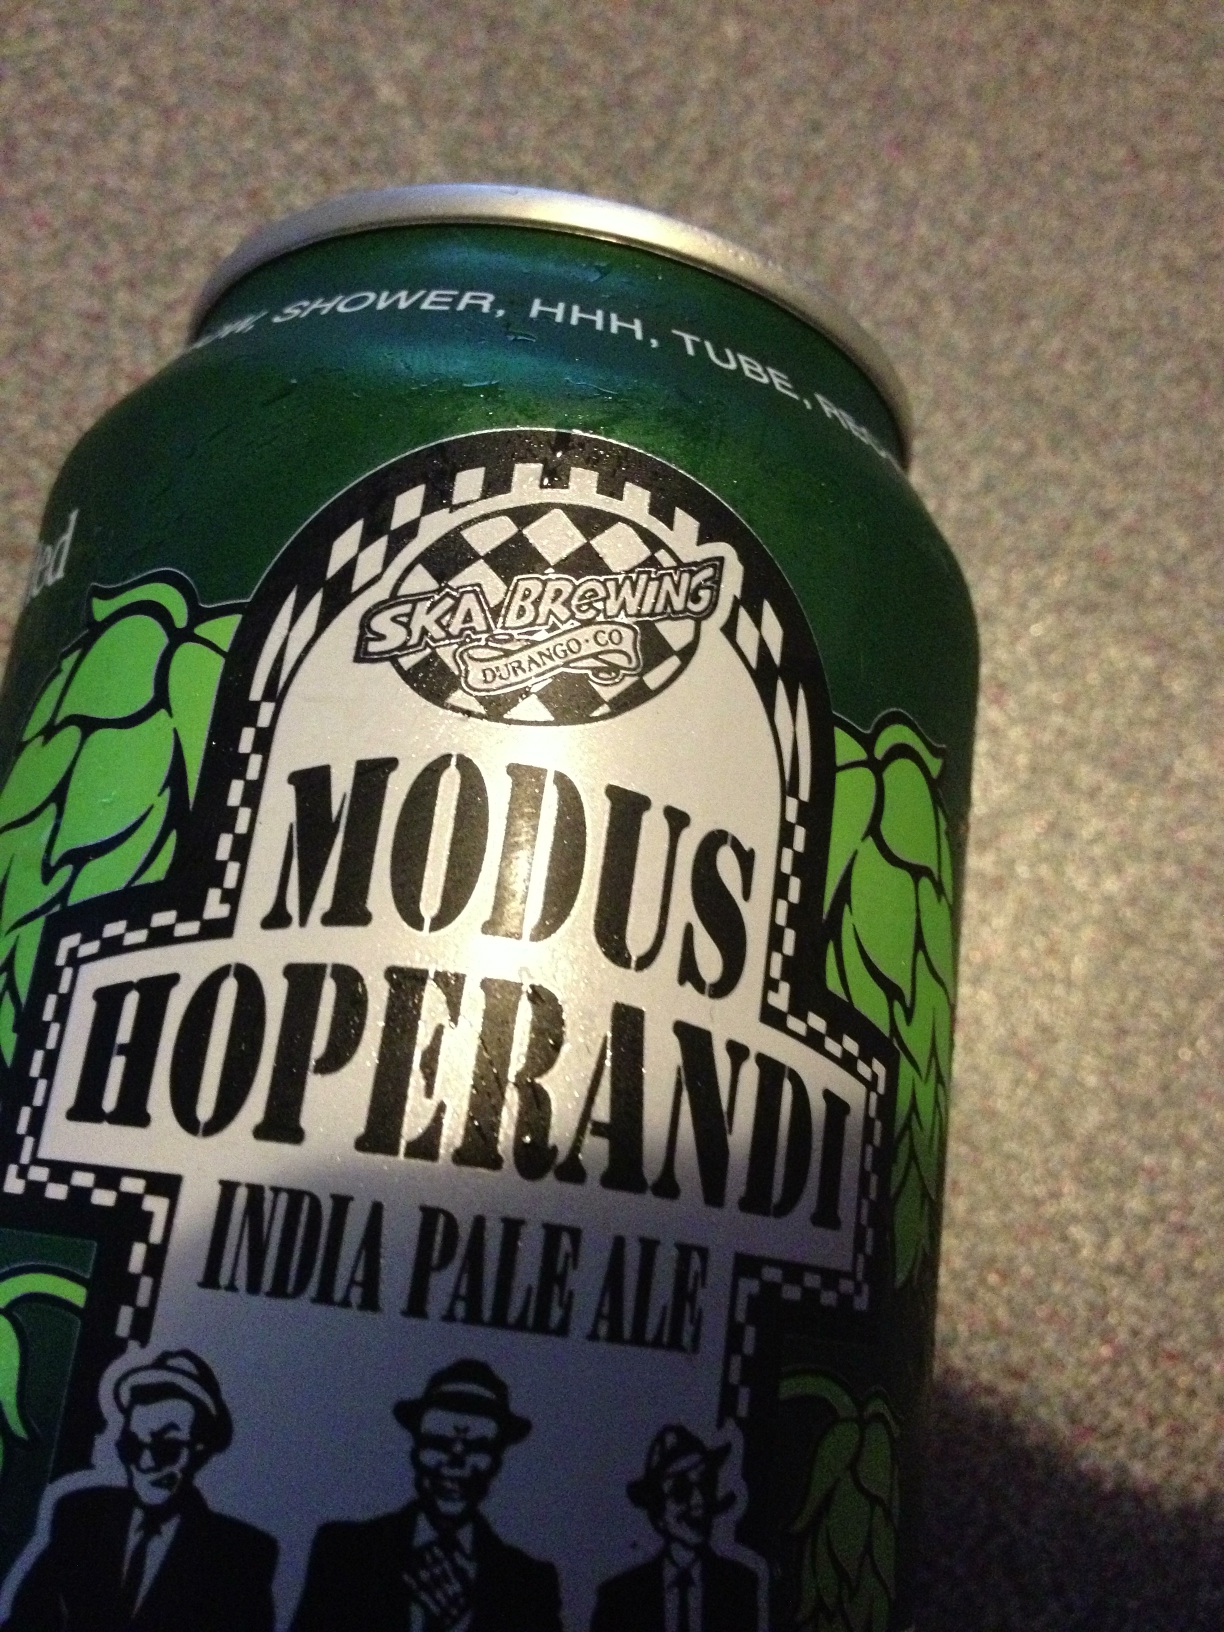Question: What's the full name of this beer?
Answer: modus operandi india pale ale